Devil May Cry 5

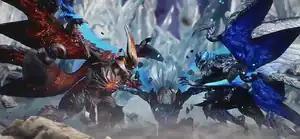
The awakening of Nero's Devil Trigger (middle) to stop Dante's (left) and Vergil's brother feud was highlighted by Itsuno as one of the most important scenes in the scenario with influences taken by mecha anime.

Itsuno wanted to portray a villain who would not be taken lightly by either Dante or Nero. As a result, the staff found Vergil to be the best candidate for an interesting villain due the power he has developed in the series, and how he is related to the protagonists. The staff wanted to generate a major emotional scene when Vergil reappears in the climax confronting his brother. As a result, the brothers' feud is stopped by Nero who awakens his own demon powers to face his father. Nero's gameplay is designed to emphasize his anger over the way Dante treats him in the beginning. The game's climactic event, where Nero awakens his demonic powers and stops the struggle between Dante and Vergil, is meant to give the story a deeper form. The idea behind making Nero's new powers available near the game's ending is not only to give the title replay value, but to emphasize the power Nero needs to use to face Vergil. This contrasts with the beginning of the game when he can not defeat his alter-ego Urizen. His redesign for "Devil May Cry 5" is intended to contrast with Dante's older look. Capcom used an older incarnation of Nero, so he would be "at the top of his game in body and mind". Because the game's graphics are meant to be as realistic as possible, each character is modeled after an actor.